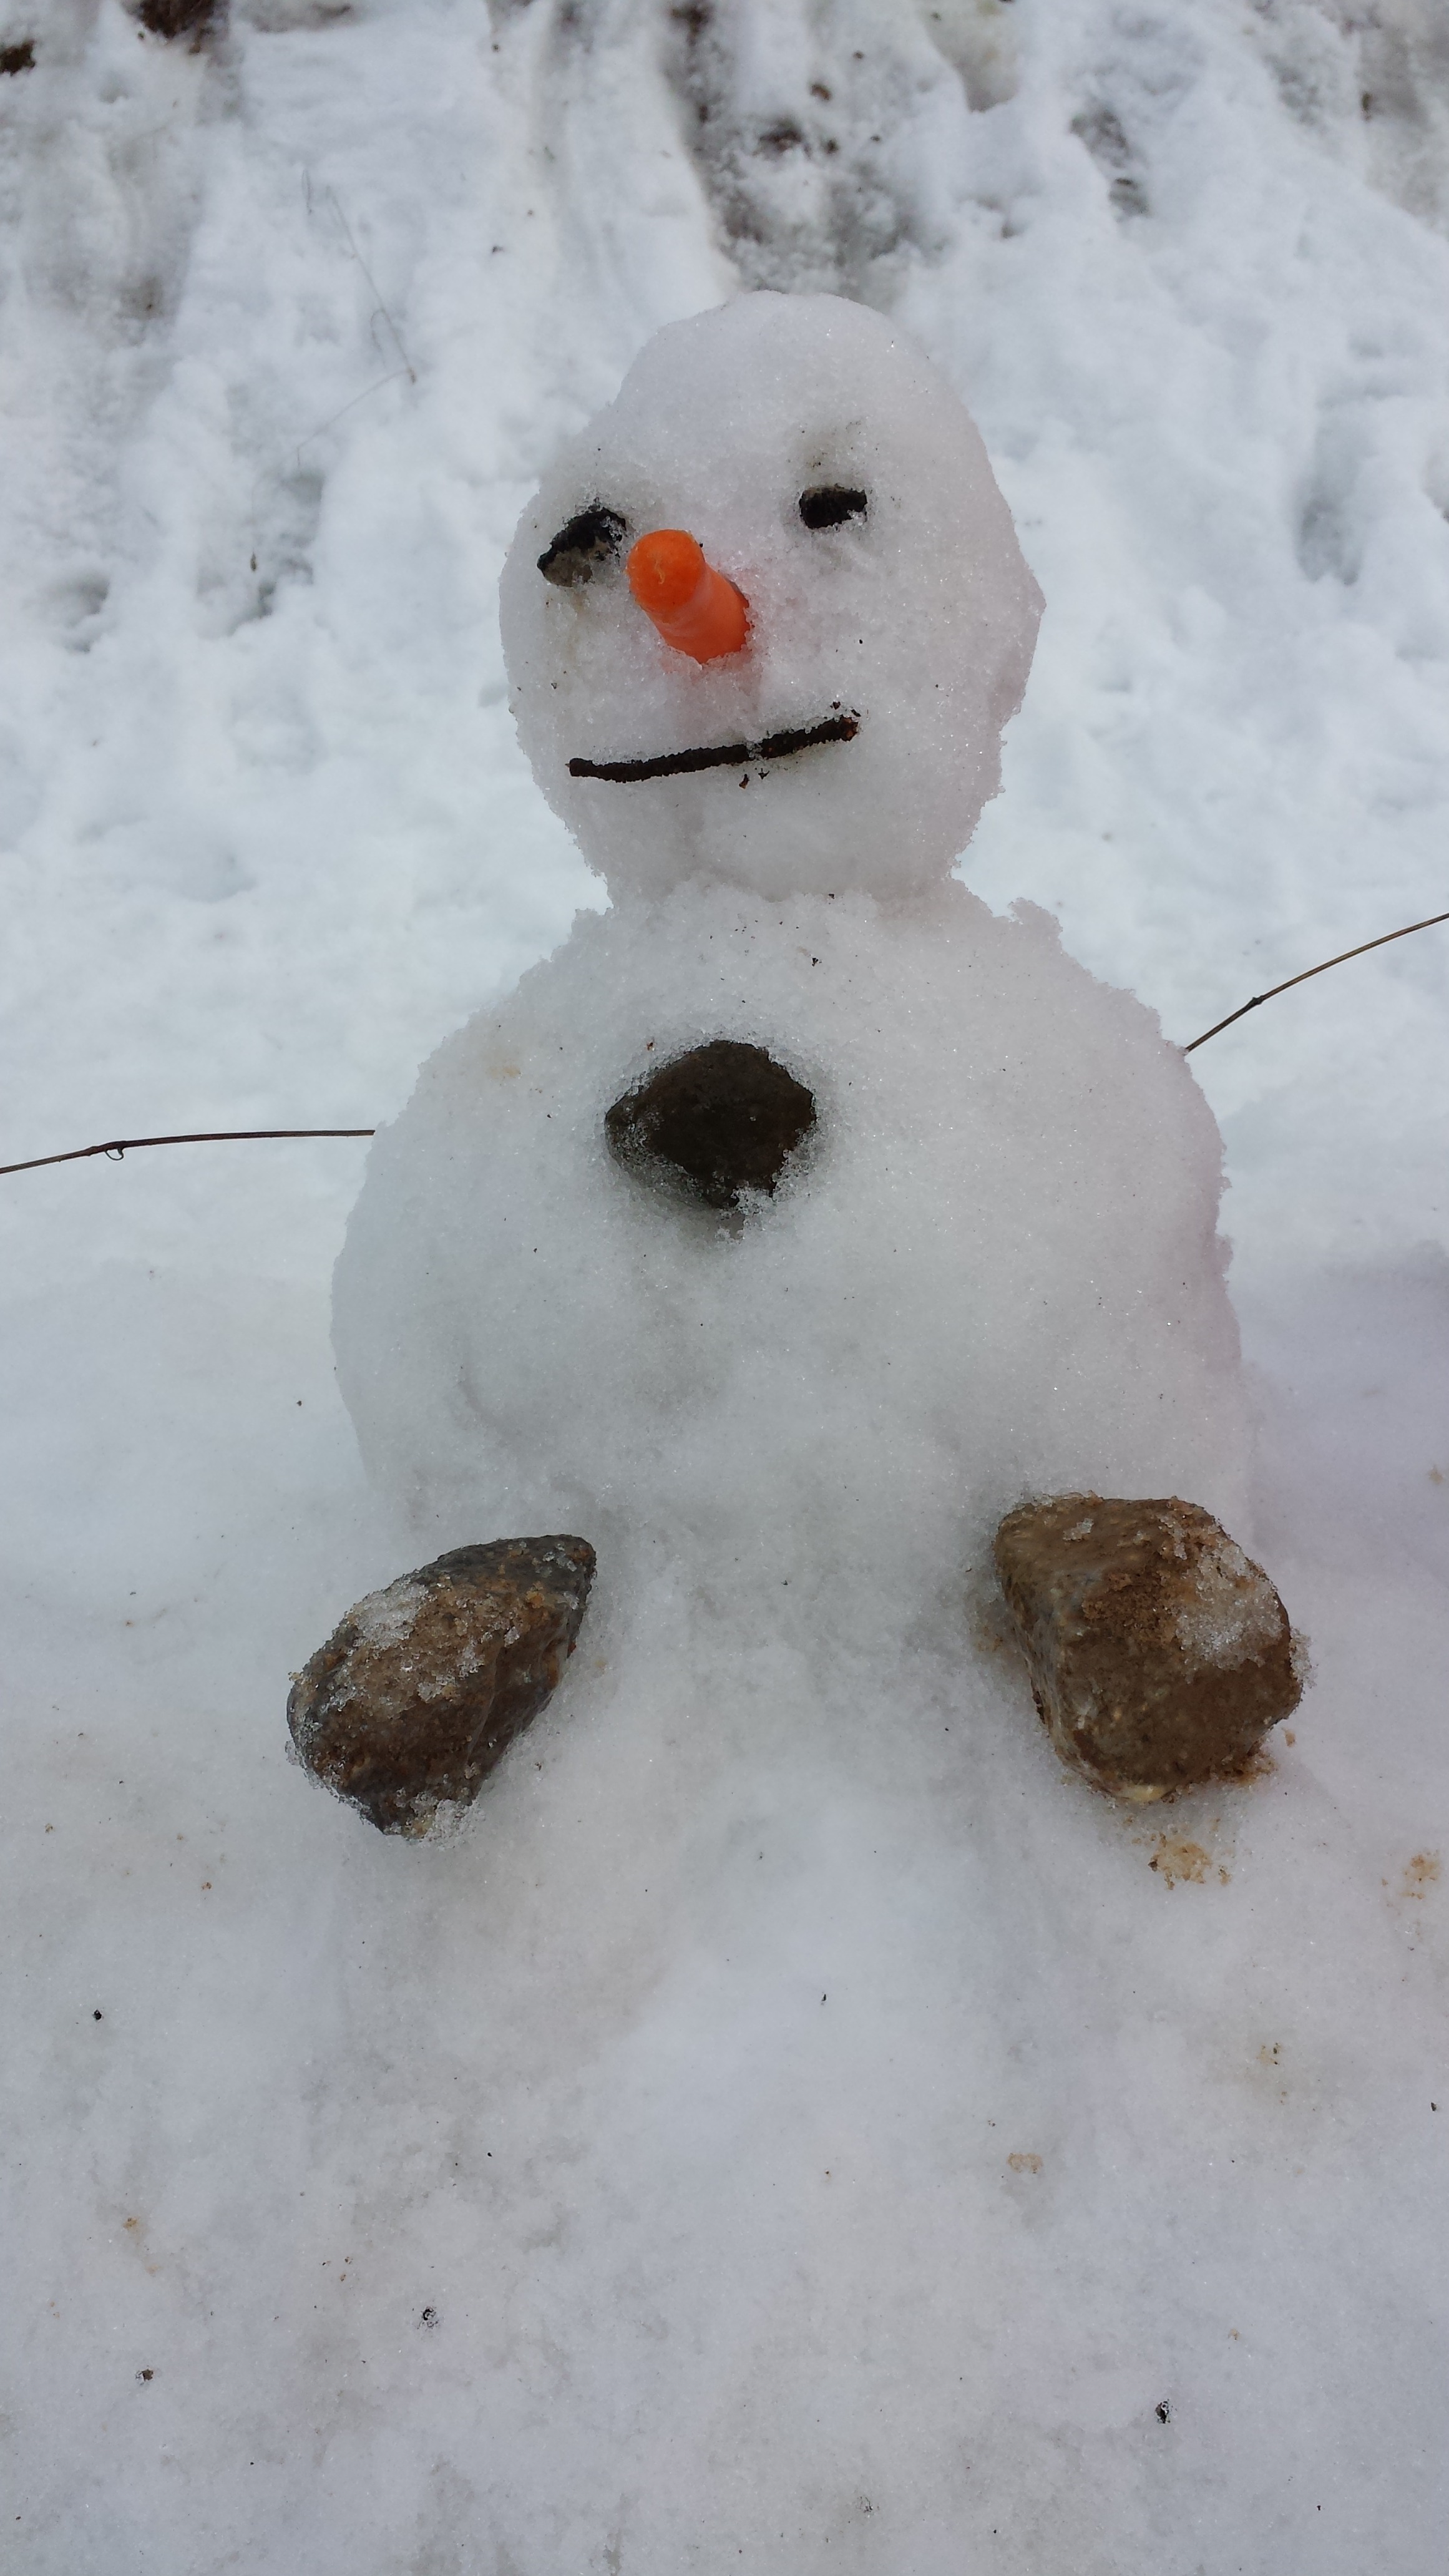
snow, winter, white, weather, season, art, snowman, freezing